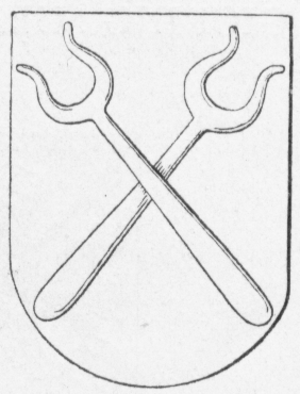
Gjerlev Herred
Våben for Gjerlev Herred (1610 udgave). Illustration fra Anders Thisets artikel Om danske By- og Herredsvaaben trykt i Tidsskrift for Kunstindustri 1893-1894.
Gjerlev Herred var et herred i det tidligere Randers Amt. Herredet hed i Kong Valdemars Jordebog Herlefhæreth og lå i middelalderen i Ommersyssel, og efter 1660 hørte det til Dronningborg Amt.